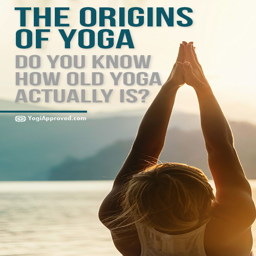
you probably have your own opinions about the origins of yoga , how old it is , and where it came from .